Seamus Dunne

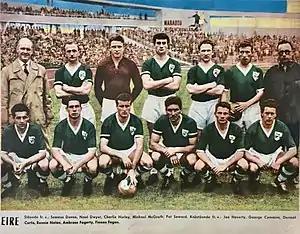
The Republic of Ireland national football team had a match in Sweden against the Sweden national team in May 1960 – players of the team from left to right, standing; Seamus Dunne, Noel Dwyer, Charlie Hurley. Michael McGrath, Pat Saward; crouched: Joe Haverty, George Cummins, Dermot Curtis, Ronnie Nolan, Ambrose "Amby" Fogarty and Fionan "Paddy" Fagan.

Dunne joined Luton Town from Shelbourne in July 1950 and made his debut for Luton on 26 December 1951 in a 6–1 victory over West Ham United at Kenilworth Road. During the next ten years he was a regular at right back for Luton as they won promotion to Division One in 1955 and reached the 1959 FA Cup Final.